Vedi

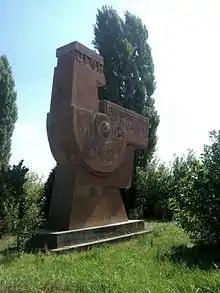
The symbol of Vedi at the northern entrance to the town, erected in 1986

Vedi is a town and urban municipal community in the Vedi Municipality of the Ararat Province of Armenia, located along the Vedi River, south of the capital Yerevan, and southeast of the provincial centre Artashat. According to the 2011 census, the population of the town was 11,384. As per the 2016 official estimate, Vedi has a population of around 10,600. According to the 2022 census, the population of the town was 11,066.